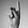
ASL letter: K